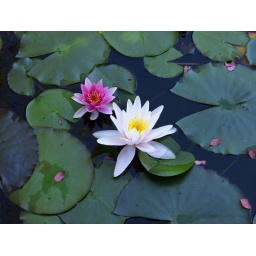
water lilies in flower